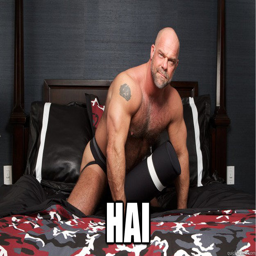
i use my puppy as a way to meet girls on campus and start a discussion